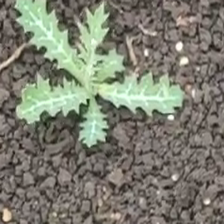
Weed species: Bilayat_(Mexicana_Argemone)